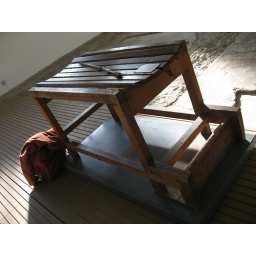
Feet were bound in the part on the lower right, then person lies on the top part and was whipped with the cow tendon.